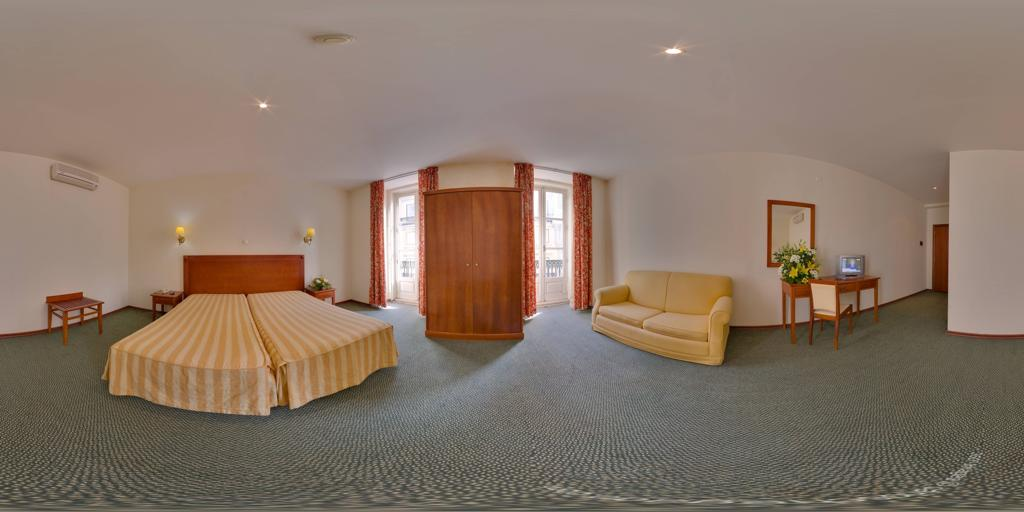
Referred object: TV facing the bed

Referred object: turn right to face the yellow sofa

Referred object: the wardrobe between the two windows